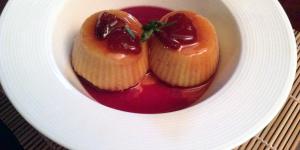
semola con vino